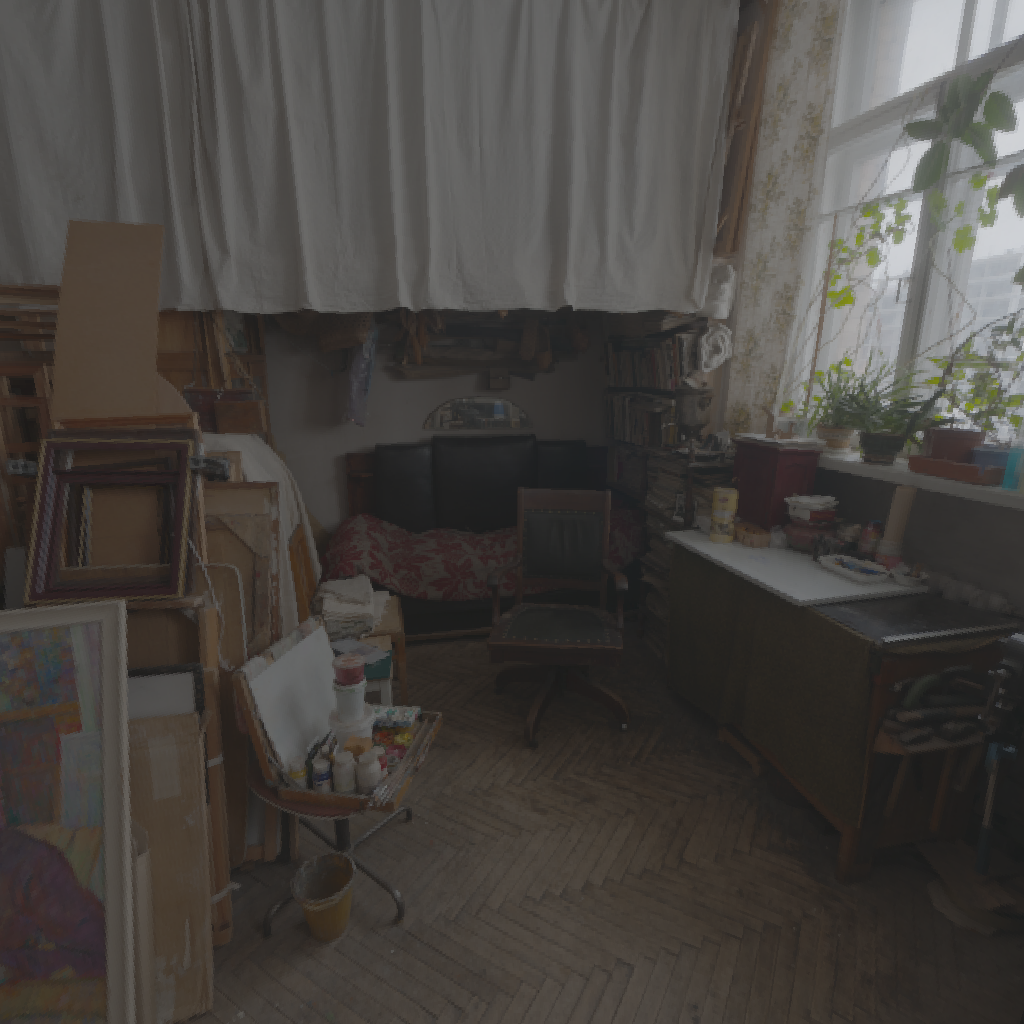
scene-linear HDR photo, Artist Workshop, indoor, with visible sun, painting, canvas, window, art, atelier, urban, midday, low contrast, natural light, high dynamic range, physically based lighting